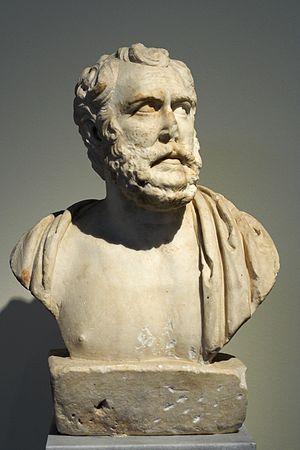
Marcus Antonius Polémon ou Antonius Polémon, également appelé Polémon de Laodicée ou Polémon de Smyrne, était un sophiste, diplomate et homme politique du IIᵉ siècle.